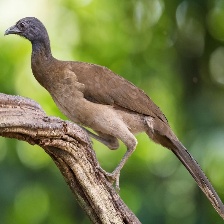
Species: GREY HEADED CHACHALACA
Scientific name: ORTALIS CINEREICEPS